Cleveland Burke Lakefront Airport

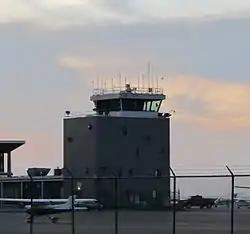
Cleveland Burke Lakefront Airport control tower

Cleveland Burke Lakefront Airport is a city-owned airport on the shore of Lake Erie, in the northeast part of downtown Cleveland, Ohio, United States. It is classified as a general aviation airport and is an FAA designated reliever to Cleveland Hopkins International Airport (CLE), which is Greater Cleveland's primary airport. In 2018, based on FAA data, Burke Lakefront was the seventh busiest airport in the state of Ohio. It is named after former Cleveland mayor and U.S. senator Thomas A. Burke.